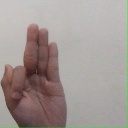
अक्षर: फ